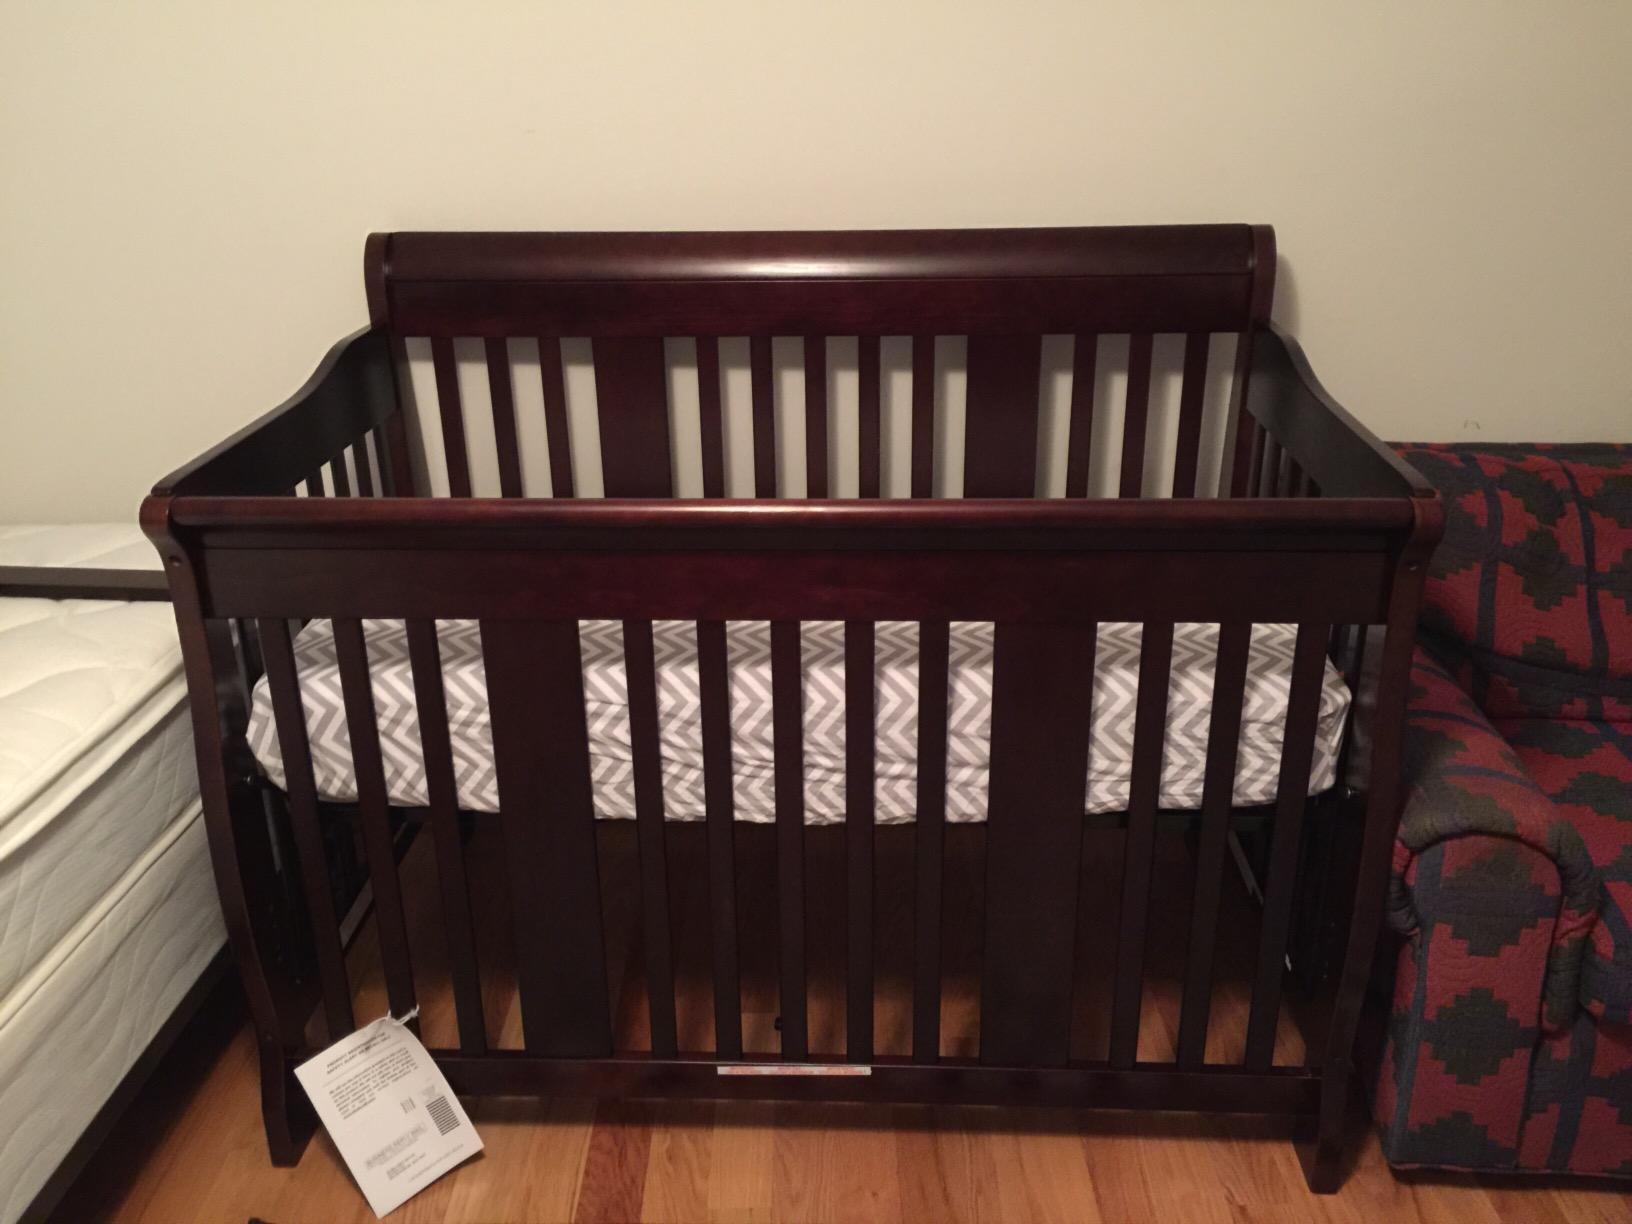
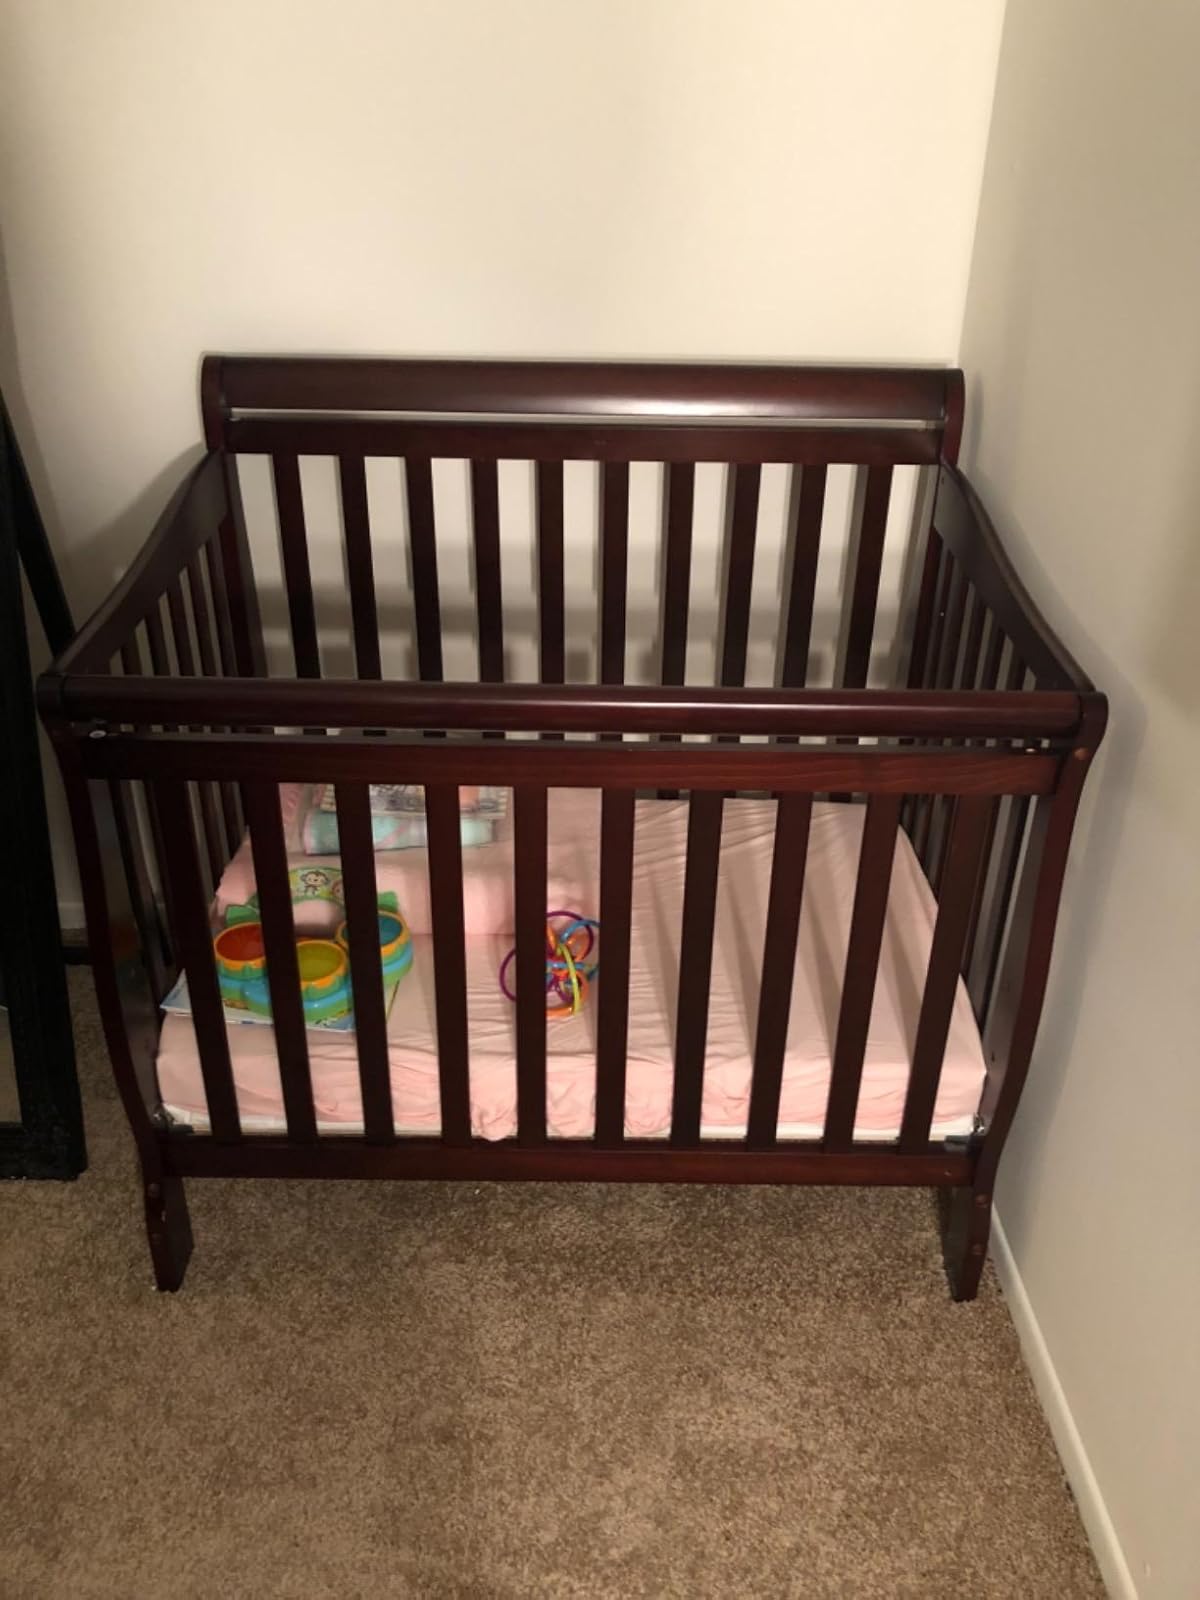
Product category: products_crib
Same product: no